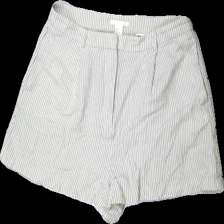
View: front
Type: Shorts
Category: Ladies
Brand: H&M
Colors: Beige, Black
Material: 100% bomull
Pattern: Striped
Cut: Tight
Size: 38
Season: All
Price range: <50
Recommended usage: Reuse
Description: Randiga shorts